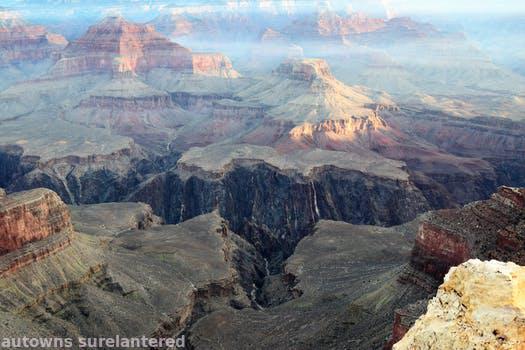
Label: Watermark